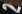
Number: 2